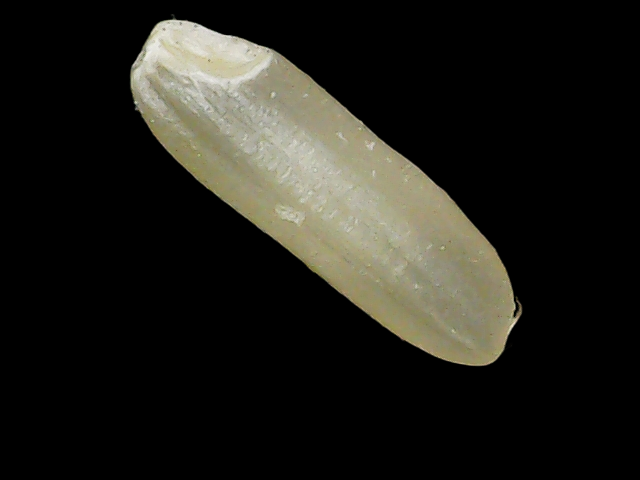
Rice variety: Binadhan11